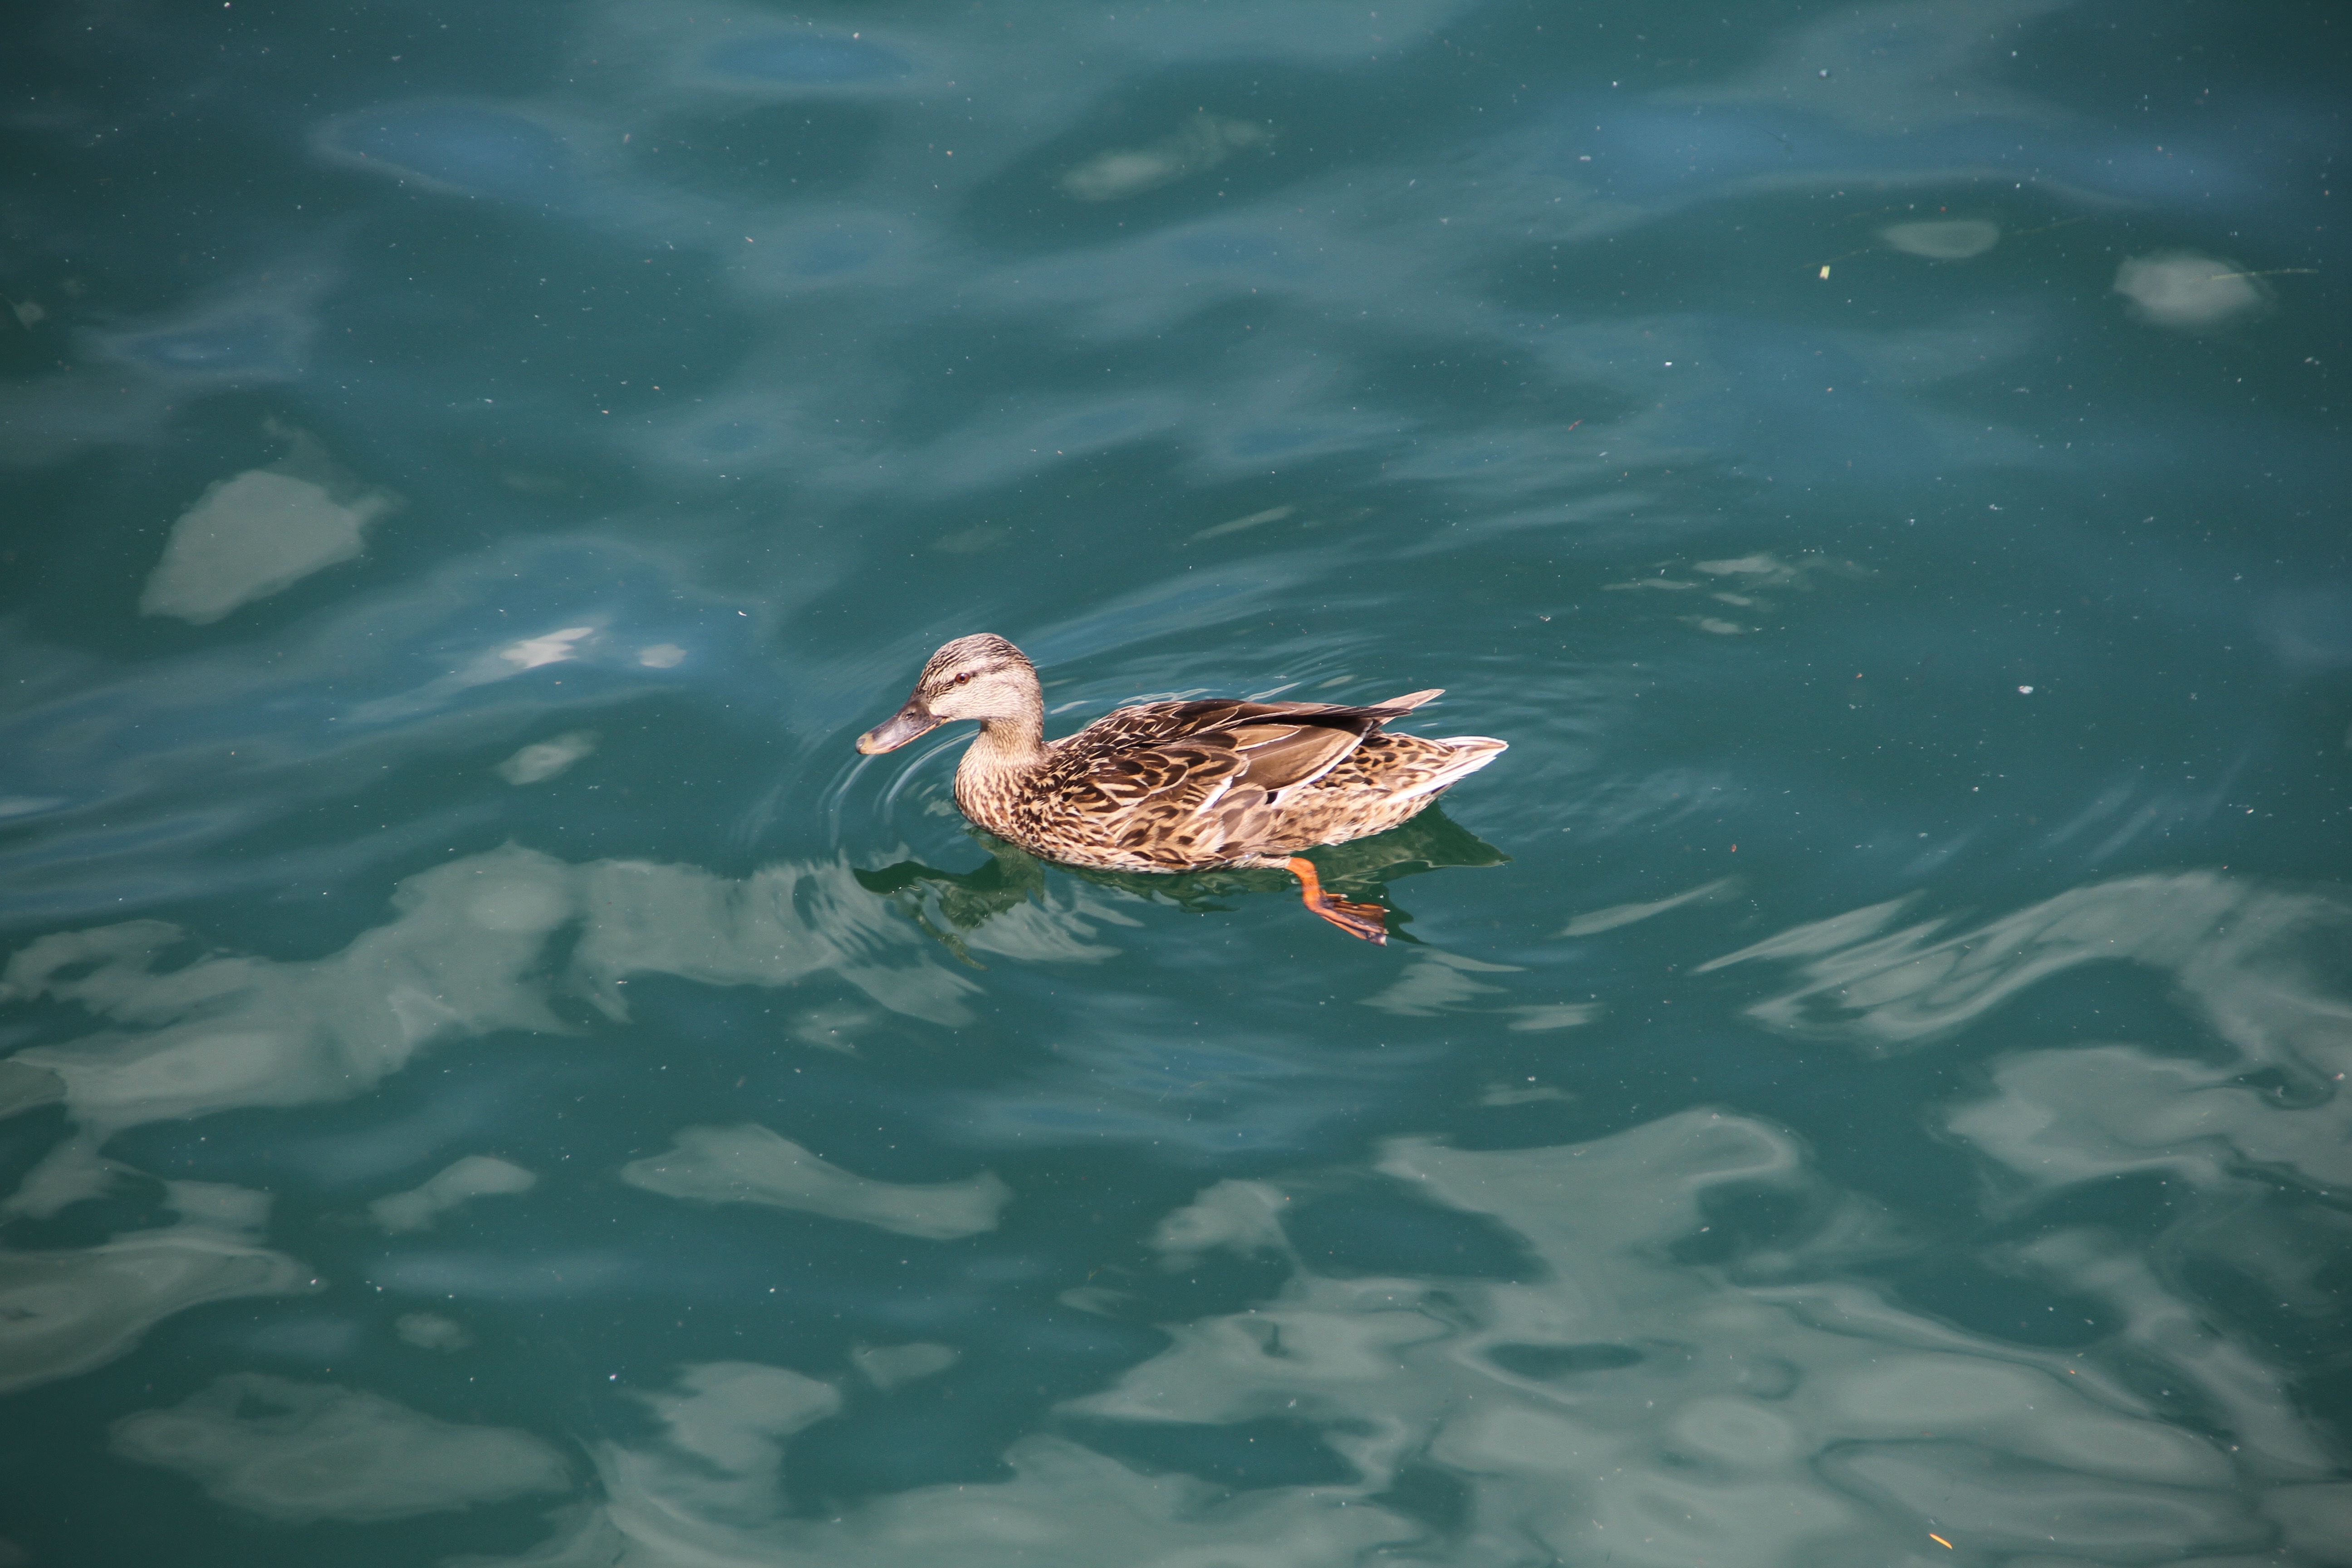
sea, water, bird, wing, reflection, duck, vertebrate, waterfowl, water bird, ducks geese and swans